Beth Bloom

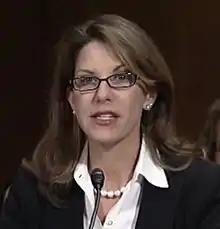
Bloom at her confirmation hearing

On February 6, 2014, President Barack Obama nominated Bloom to serve as a United States district judge of the United States District Court for the Southern District of Florida, to the seat vacated by Judge Donald L. Graham, who assumed senior status on December 15, 2013. She received a hearing before the United States Senate Judiciary Committee on April 1, 2014. On May 8, 2014, her nomination was reported out of committee by voice vote. On June 19, 2014, Senate Majority Leader Harry Reid filed a motion to invoke cloture on the nomination. On June 23, 2014, the United States Senate invoked cloture on her nomination by a 53–31 vote. On June 24, 2014, she was confirmed by a 95–0 vote. She received her judicial commission on June 25, 2014.